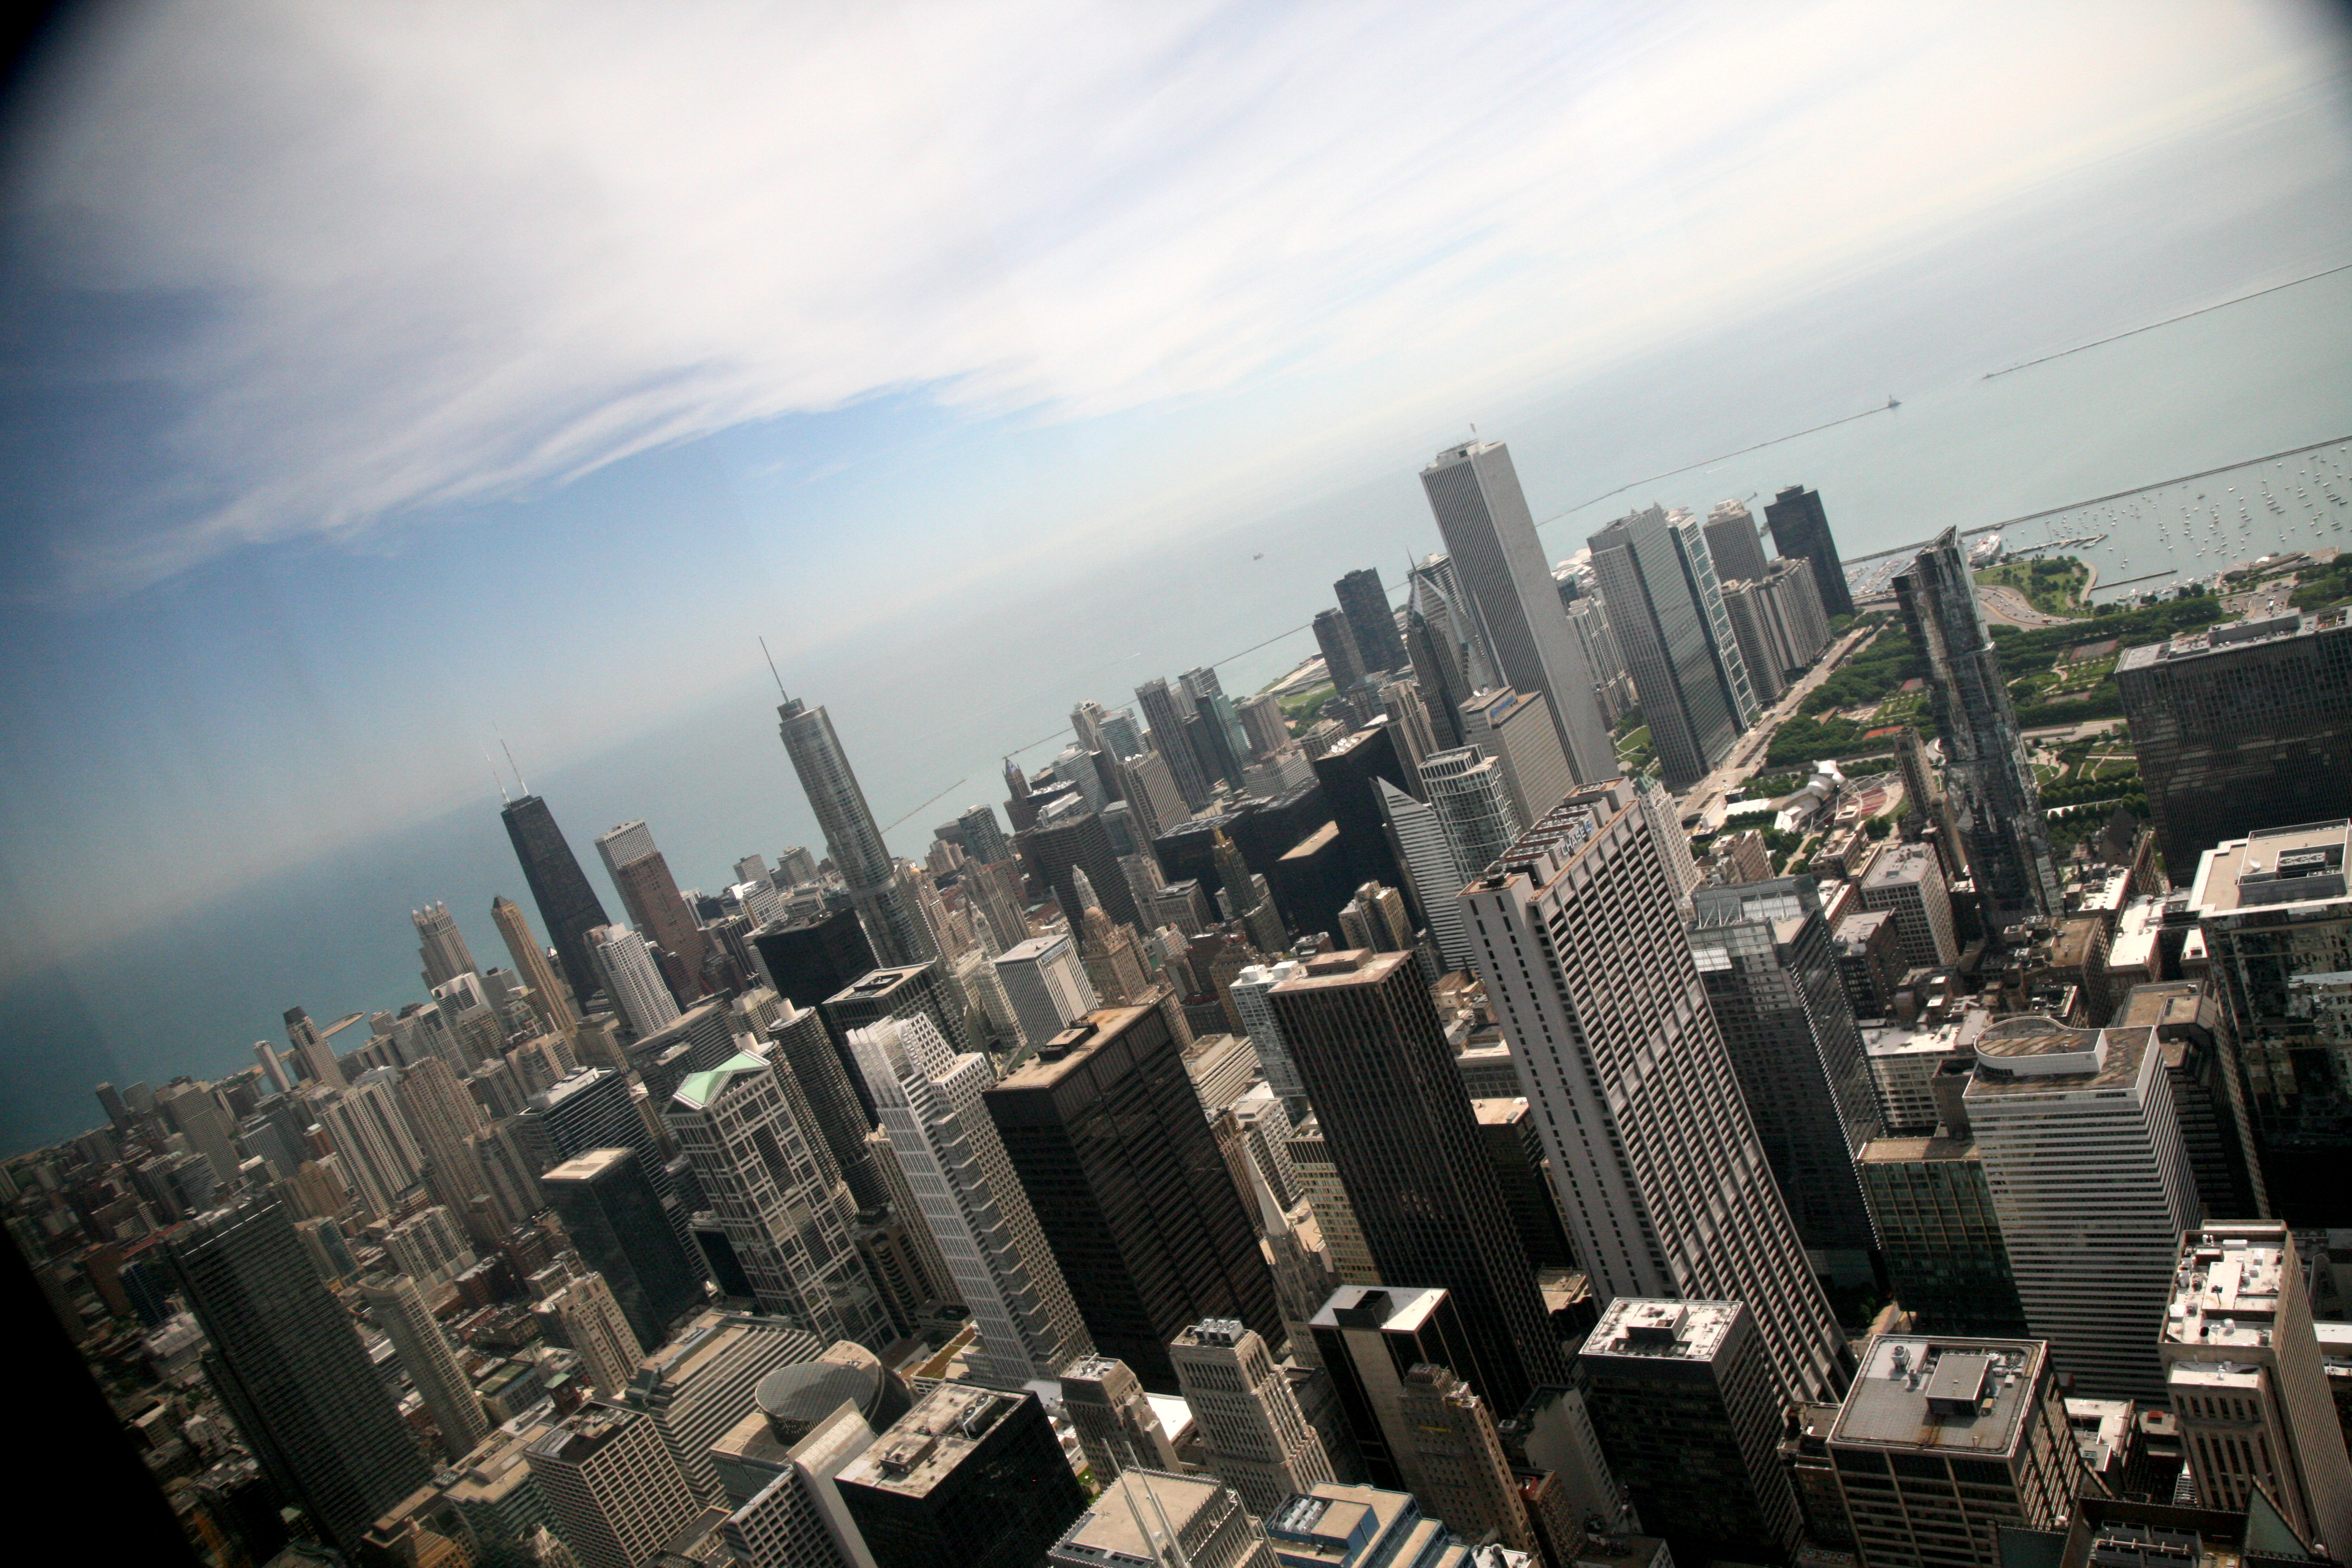
horizon, architecture, sky, skyline, street, photography, building, city, skyscraper, cityscape, downtown, dusk, tower, chicago, tower block, buildings, overview, 5d, loop, metropolis, willistower, theloop, searstower, iconicchicago, aerial photography, urban area, residential area, human settlement, atmosphere of earth, metropolitan area